Chris Sabin

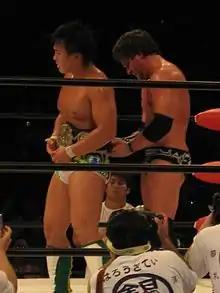
Sabin (right) fastening the World Junior Heavyweight Championship belt around the waist of Katsuhiko Nakajima, after Nakajima had defeated Sabin to retain it in August 2007

Sabin made his debut for Ring of Honor on June 14, 2003, in a four-way match, won by Homicide. He would wrestle for the company sporadically before leaving in February 2004. He would return on November 4, 2005, to unsuccessfully challenge Bryan Danielson for the ROH World Championship. He returned to ROH along with tag team partner Alex Shelley on March 30, 2007, following the Briscoe Brothers winning the ROH World Tag Team Championship. The two challenged Jay Briscoe for a shot at the title on April 28 in Chicago, then attacked him after he accepted. The two would ultimately lose the match and leave the company. They also worked for Pro Wrestling Guerrilla, and challenged for the PWG World Tag Team Championship, although they never won.